Abu Abdallah Muhammad V al-Hasan

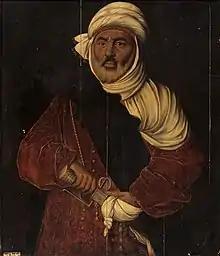

Abu Abdallah Muhammad V al-Hasan, often called “Moulay Hasan” and sometimes “Muleasses” in 16th century writings, was the Hafsid caliph of Tunis from 1526 to 1543.